Capri

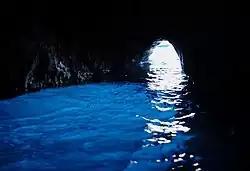
The Blue Grotto

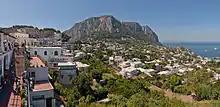
Panoramic view from the Piazzetta in Capri town.

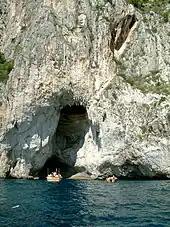
Grotta Meravigliosa sea cave.

Capri's economy is mostly based on tourism. The island has been a major resort destination since the 19th century, attracting visitors from Italy and internationally. During summer, particularly July and August, the island experiences a large influx of tourists, including many day-trippers arriving by ferry from Naples and the Sorrento Peninsula. The central Piazza Umberto I, commonly known as the "Piazzetta", is the hub of social life and tourism in Capri town.